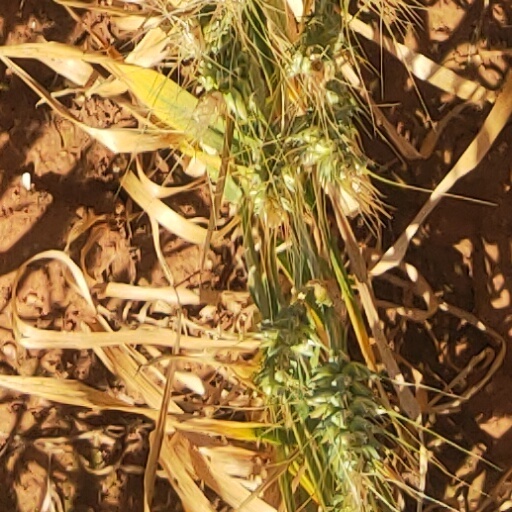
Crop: wheat